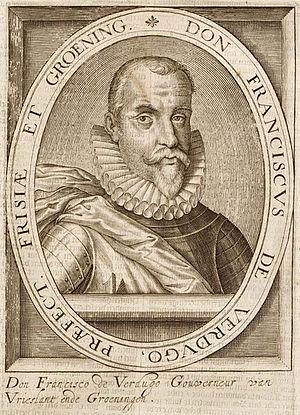
Francisco Verdugo est un militaire espagnol, connu pour son rôle dans la guerre de Quatre-Vingts Ans.
La bataille de Boksum a été livrée le 17 janvier 1586 durant la Guerre de Quatre-Vingts Ans entre les espagnols commandés par Francisco Verdugo et une armée rebelle hollandaise commandée par Steen Maltesen, un officier danois. Elle a vu une défaite des forces des Provinces-Unies.
Le stathoudérat était une fonction politique et militaire médiévale dans les anciens Pays-Bas. Le stathouder connaît aux XVIᵉ et XVIIᵉ siècles une modification importante de son rôle avec le déclenchement de la guerre de Quatre-Vingts Ans, la sécession des Pays-Bas espagnols et l'accession à l’indépendance des Provinces-Unies. Dans l’histoire de la république néerlandaise, les fonctions et l’autorité du stathouder continuèrent de fluctuer grandement selon les circonstances politiques internes et externes. On remarque cependant deux constantes dans l’attribution du stathoudérat durant cette dernière période : l’hérédité de fait en faveur de la Maison d'Orange-Nassau et la sujétion de cette attribution aux États généraux des Provinces-Unies.